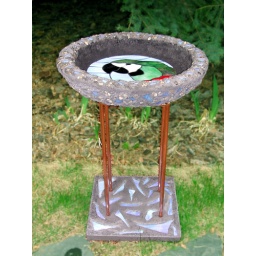
Custom ornamental concrete bird bath in Full Glass Red Parrot design, side view Hand Molded Basin with Copper Pedestal.